Malays (ethnic group)

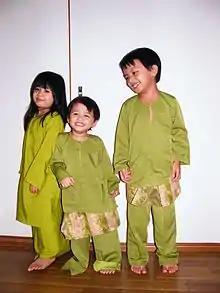
Malay children wearing traditional dress during Eid al-Fitr

Wood carving is a part of classical Malay visual arts. The Malays had traditionally adorned their monuments, boats, weapons, tombs, musical instrument, and utensils by motives of flora, calligraphy, geometry and cosmic features. The art is done by partially removing the wood using sharp tools and following specific patterns, composition and orders. The art form, known as "ukir", is hailed as an act of devotion of the craftsmen to the creator and a gift to his fellowmen.